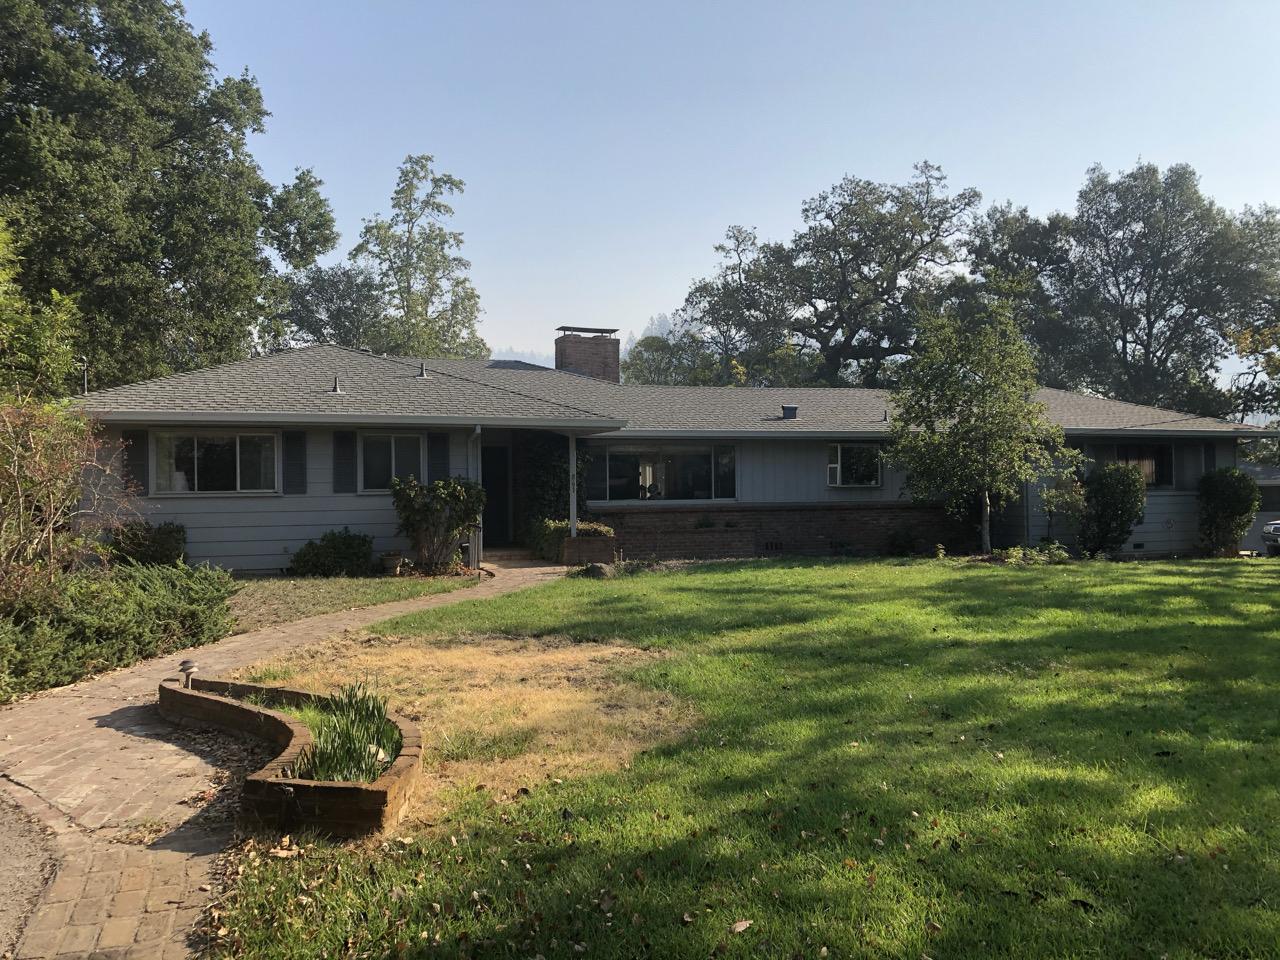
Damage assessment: no_damage